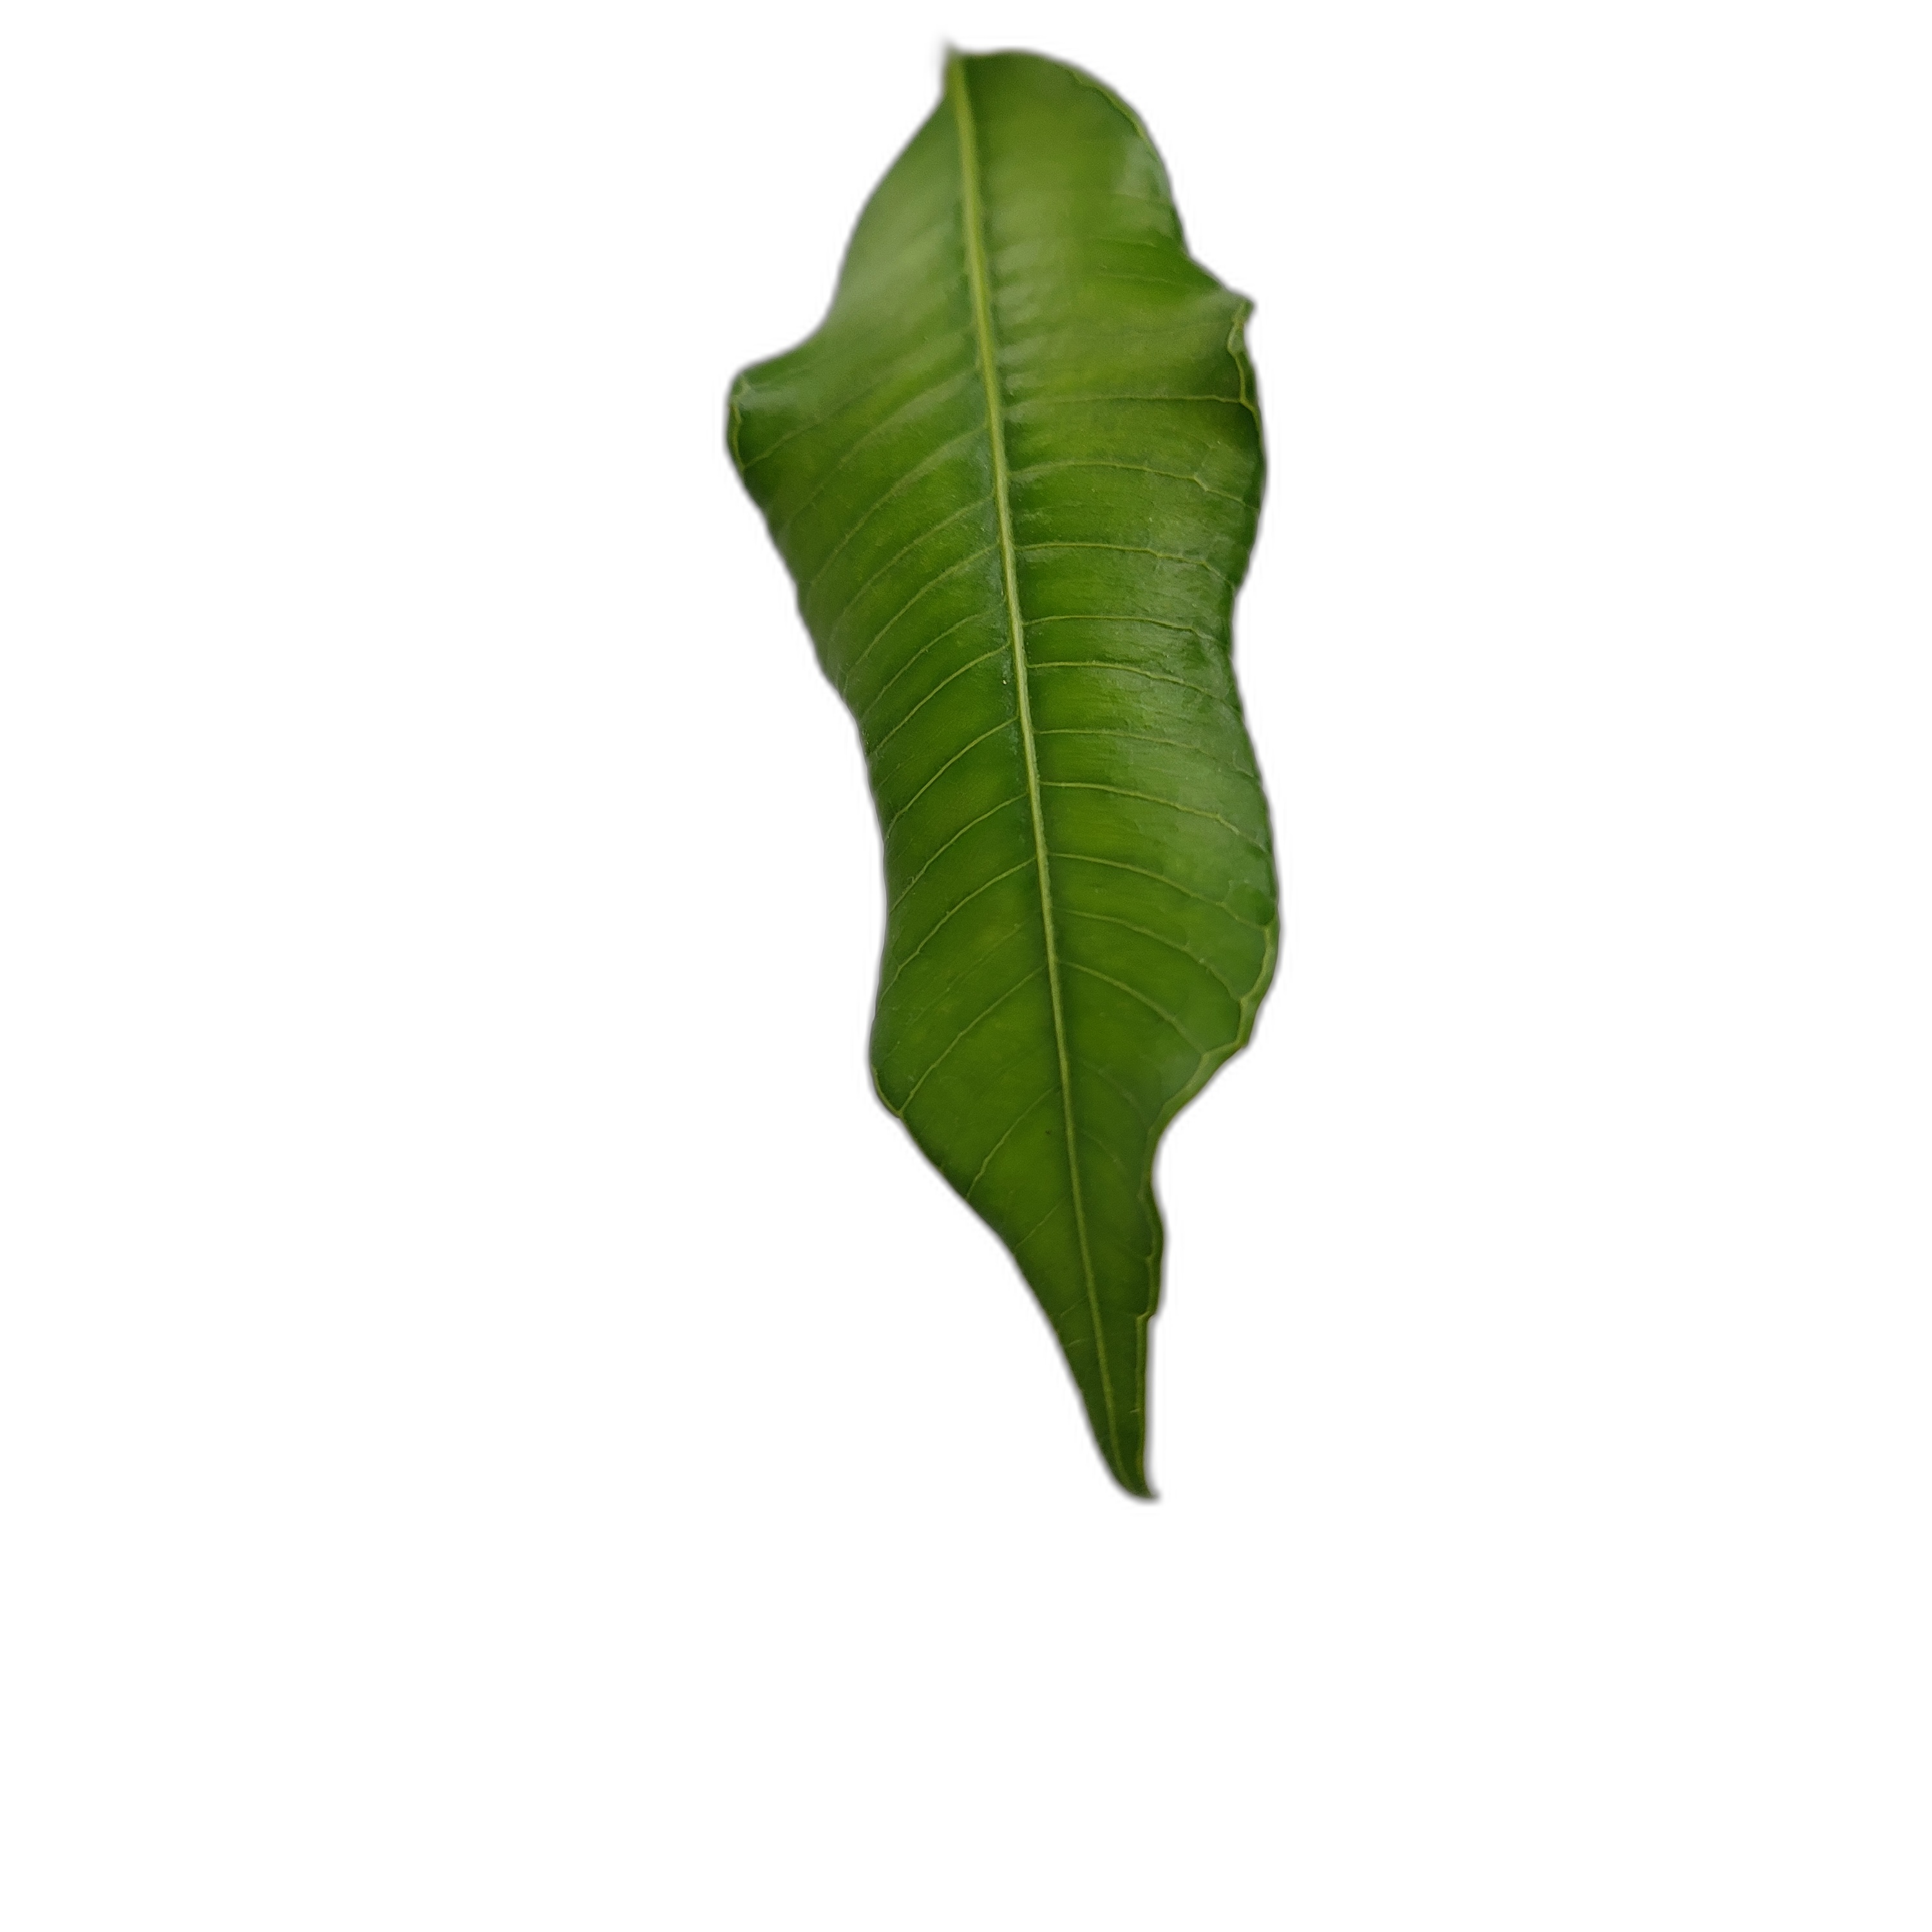
Label: healthy